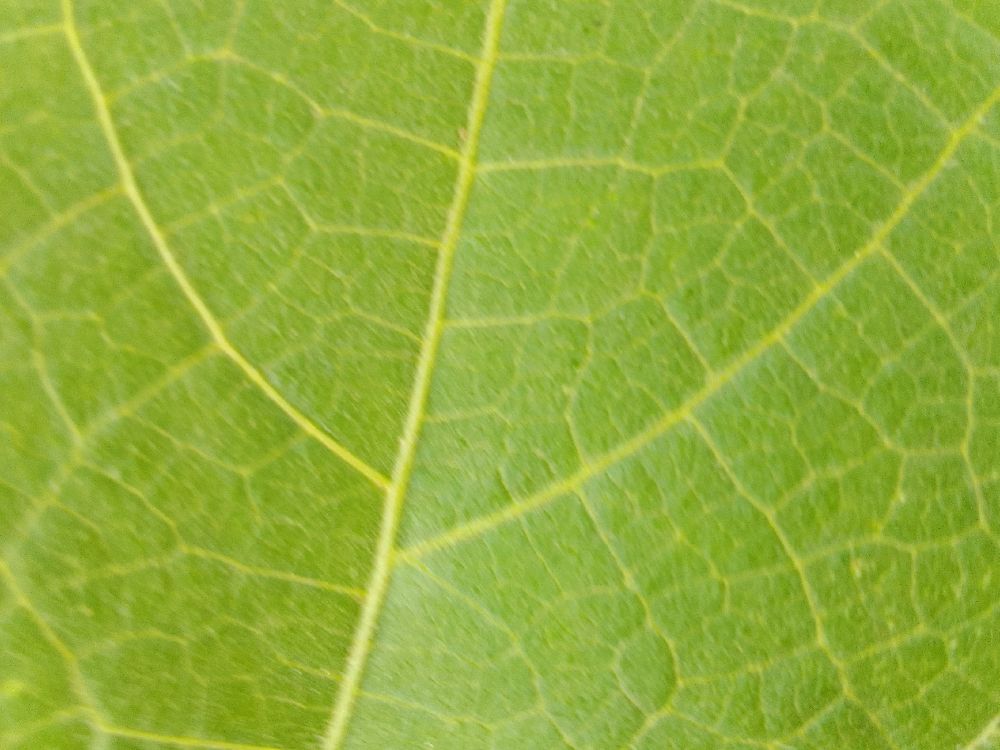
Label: healthy